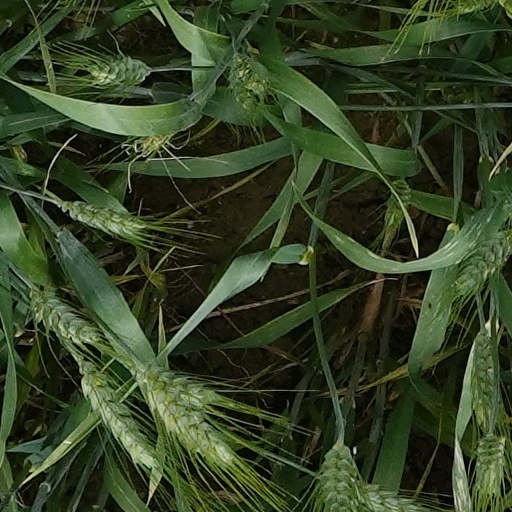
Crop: wheat